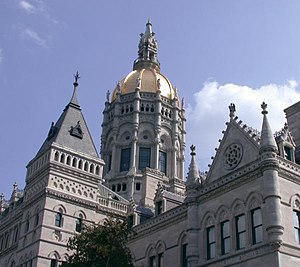
Connecticut / Politik
Parlamentet i Hartford
Connecticut er en delstat i USA, som ligger i New England-regionen. Staten var en af de 13 stater, der gjorde oprør mod det engelske styre ved USA's uafhængighedskrig.